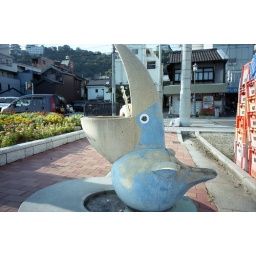
Drink water given by bird